Soyuz TMA-02M

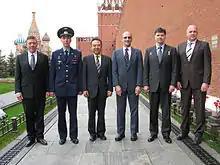
The Soyuz TMA-02M prime and backup crews conduct their ceremonial tour on 16 May 2011.

The former chief of Roscosmos, Anatoly Perminov, approved the Soyuz TMA-02M patch on 11 March 2011. A drawing of a rocket ship by an 8-year-old artist Katya Ikramova from Krasnoyarsk, Russia offered the inspiration for the Soyuz TMA-02M mission patch.